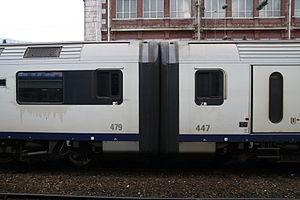
2 rames AM96 accouplées à Lille-Flandres.